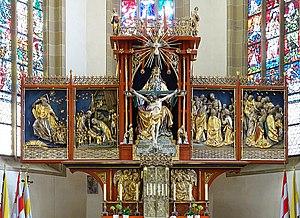
Thomas Buscher est un sculpteur et sculpteur sur bois allemand de l'historicisme.